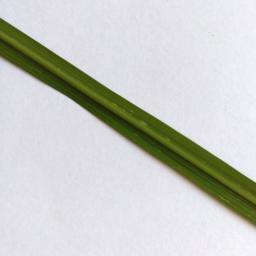
Label: Rice___Healthy